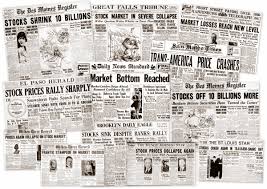
Label: paper